NAV-CO2 system

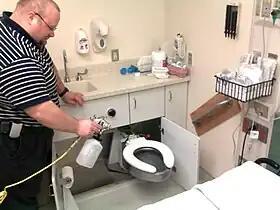
Terminal cleaning at an ER center

Non-flammable alcohol vapor in carbon dioxide systems (NAV- system) were developed in Japan in the 1990s to sanitize hospitals and ambulances.